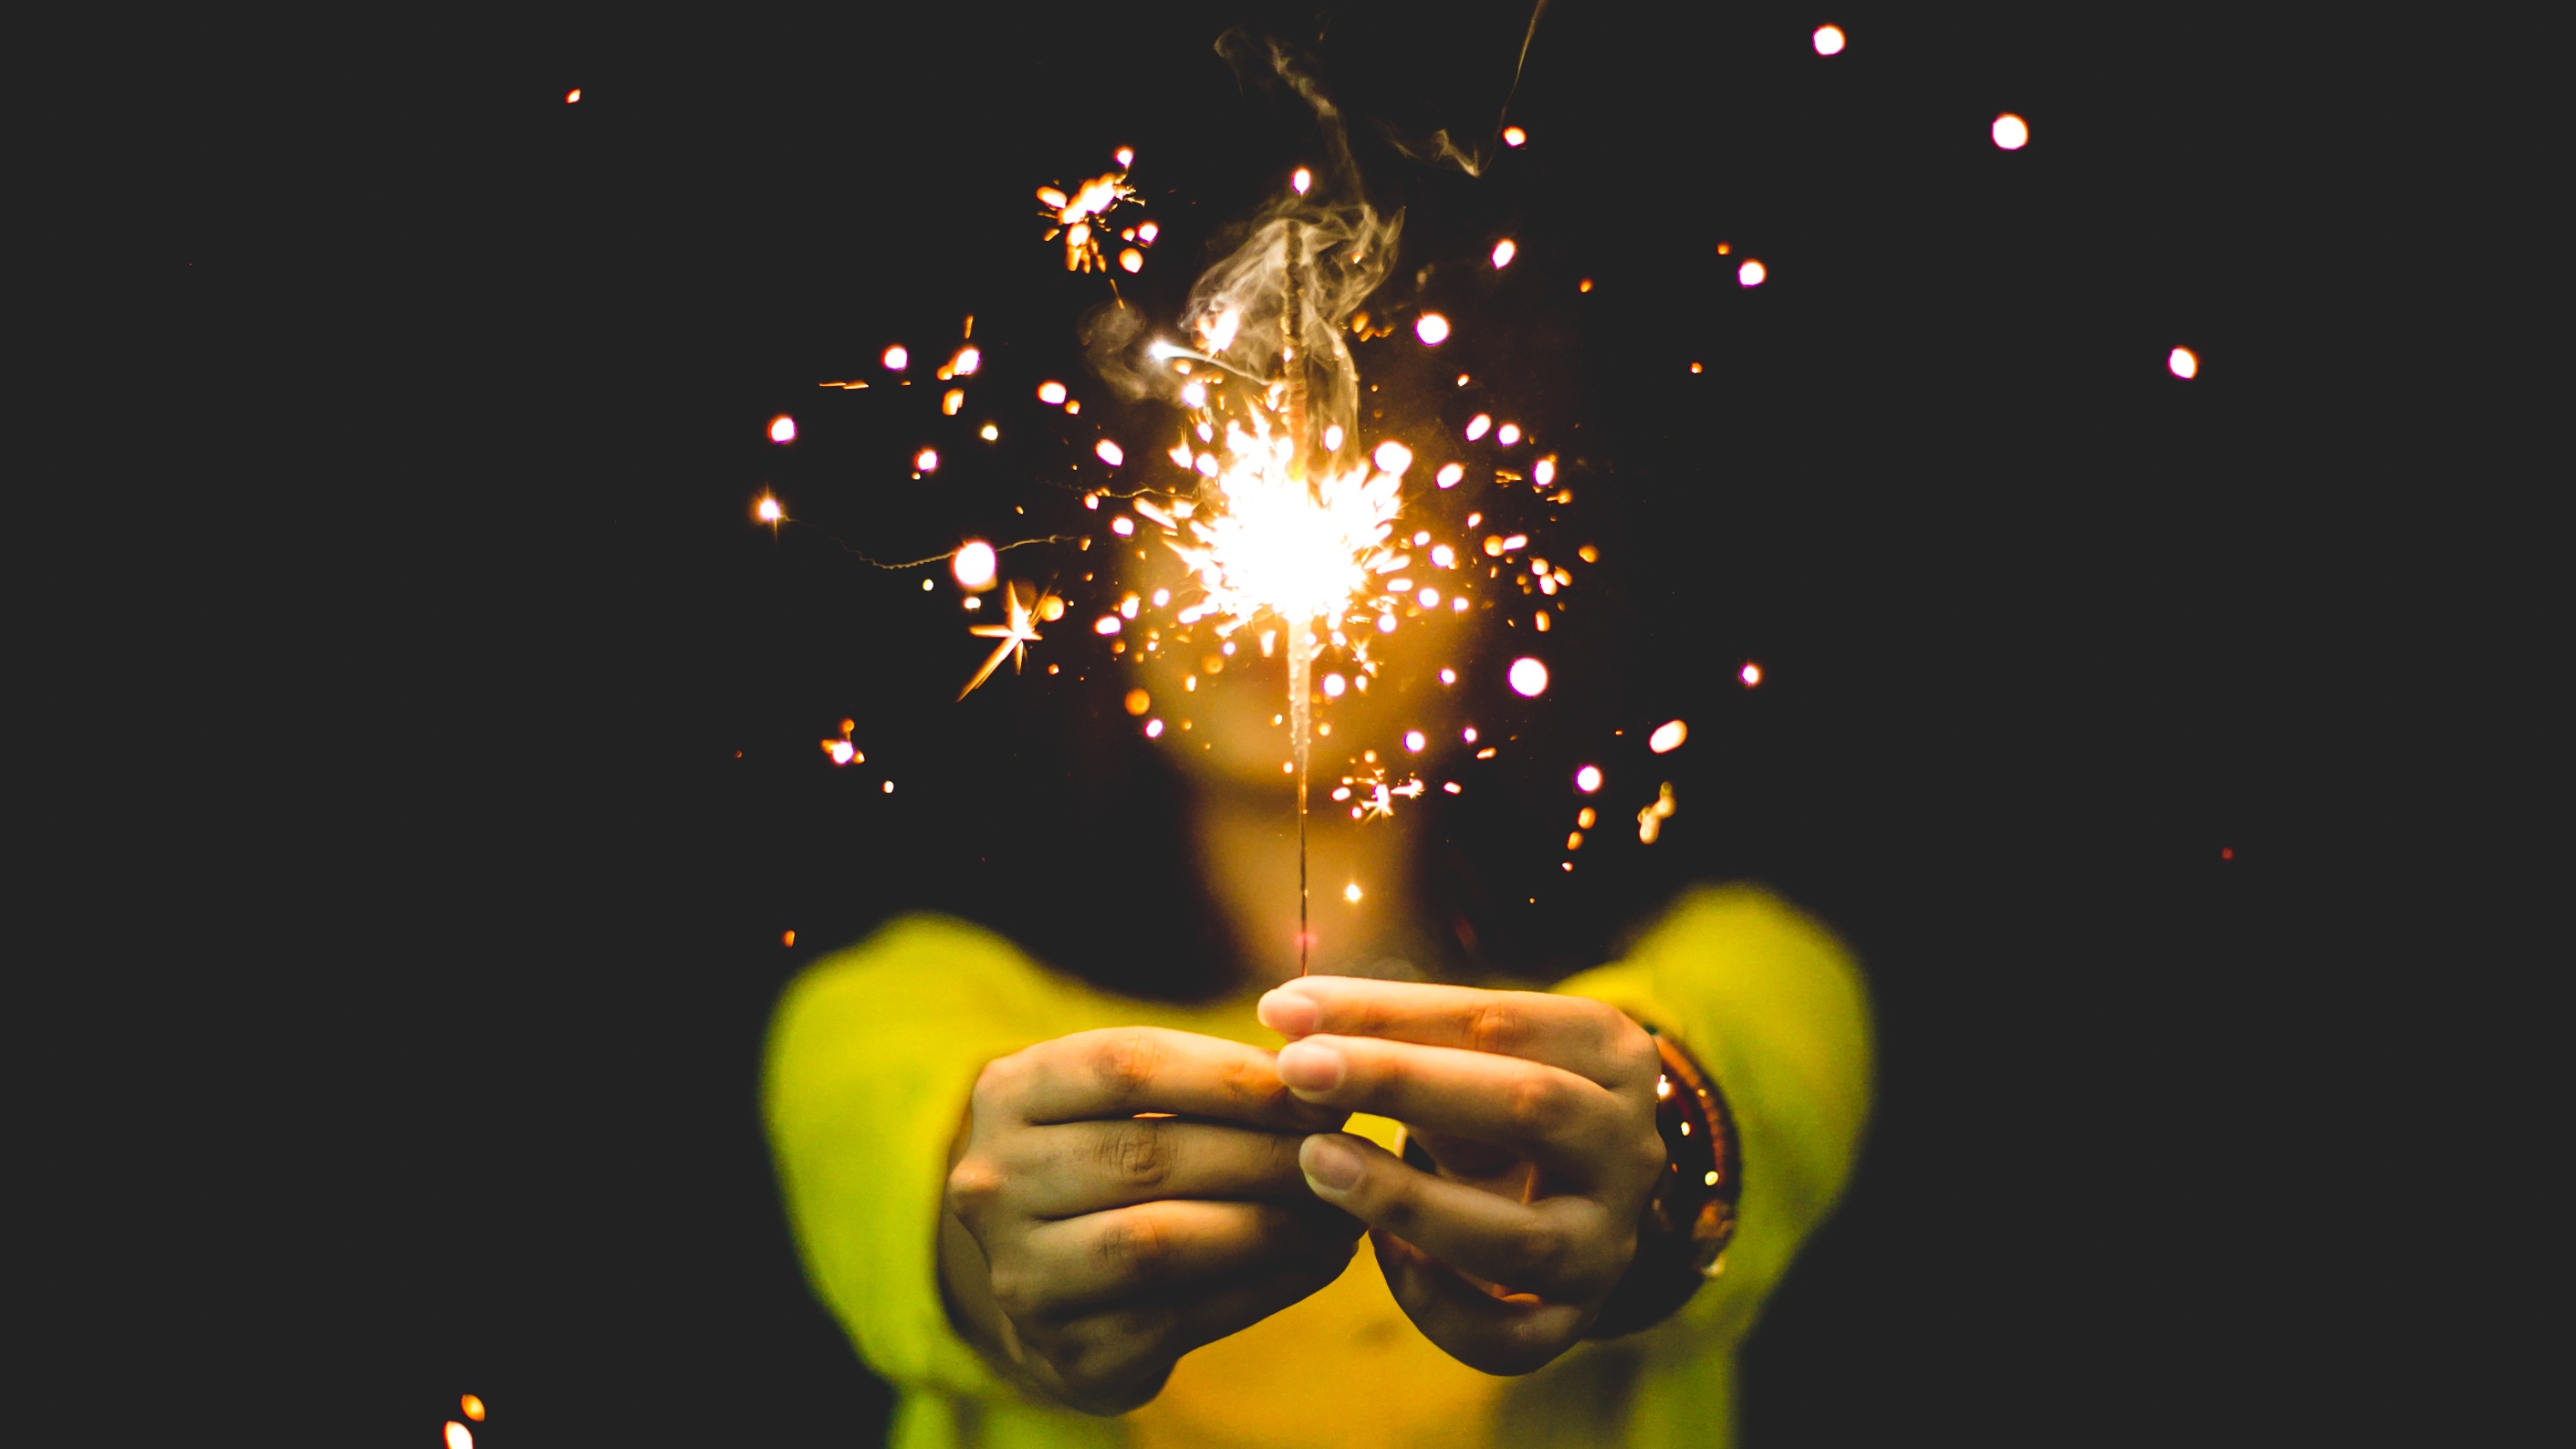
light, woman, flower, female, sparkler, spark, yellow, illustration, hands